Sabita Devi

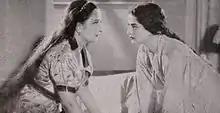
Bibbo and Sabita Devi in "Ladies Only"

Her first film "Kamaner Aagun" (Flames Of The Flesh) was produced by British Dominion Films Ltd., Calcutta, in 1930. It was directed by Dinesh Ranjan Das and co-starred Dhirendranath Ganguly, Debaki Bose, Ramola Devi and Radharani. The film was a semi-historical version of the Queen of Chittor, Rani Padmini, committing jauhar to evade the enemy forces.